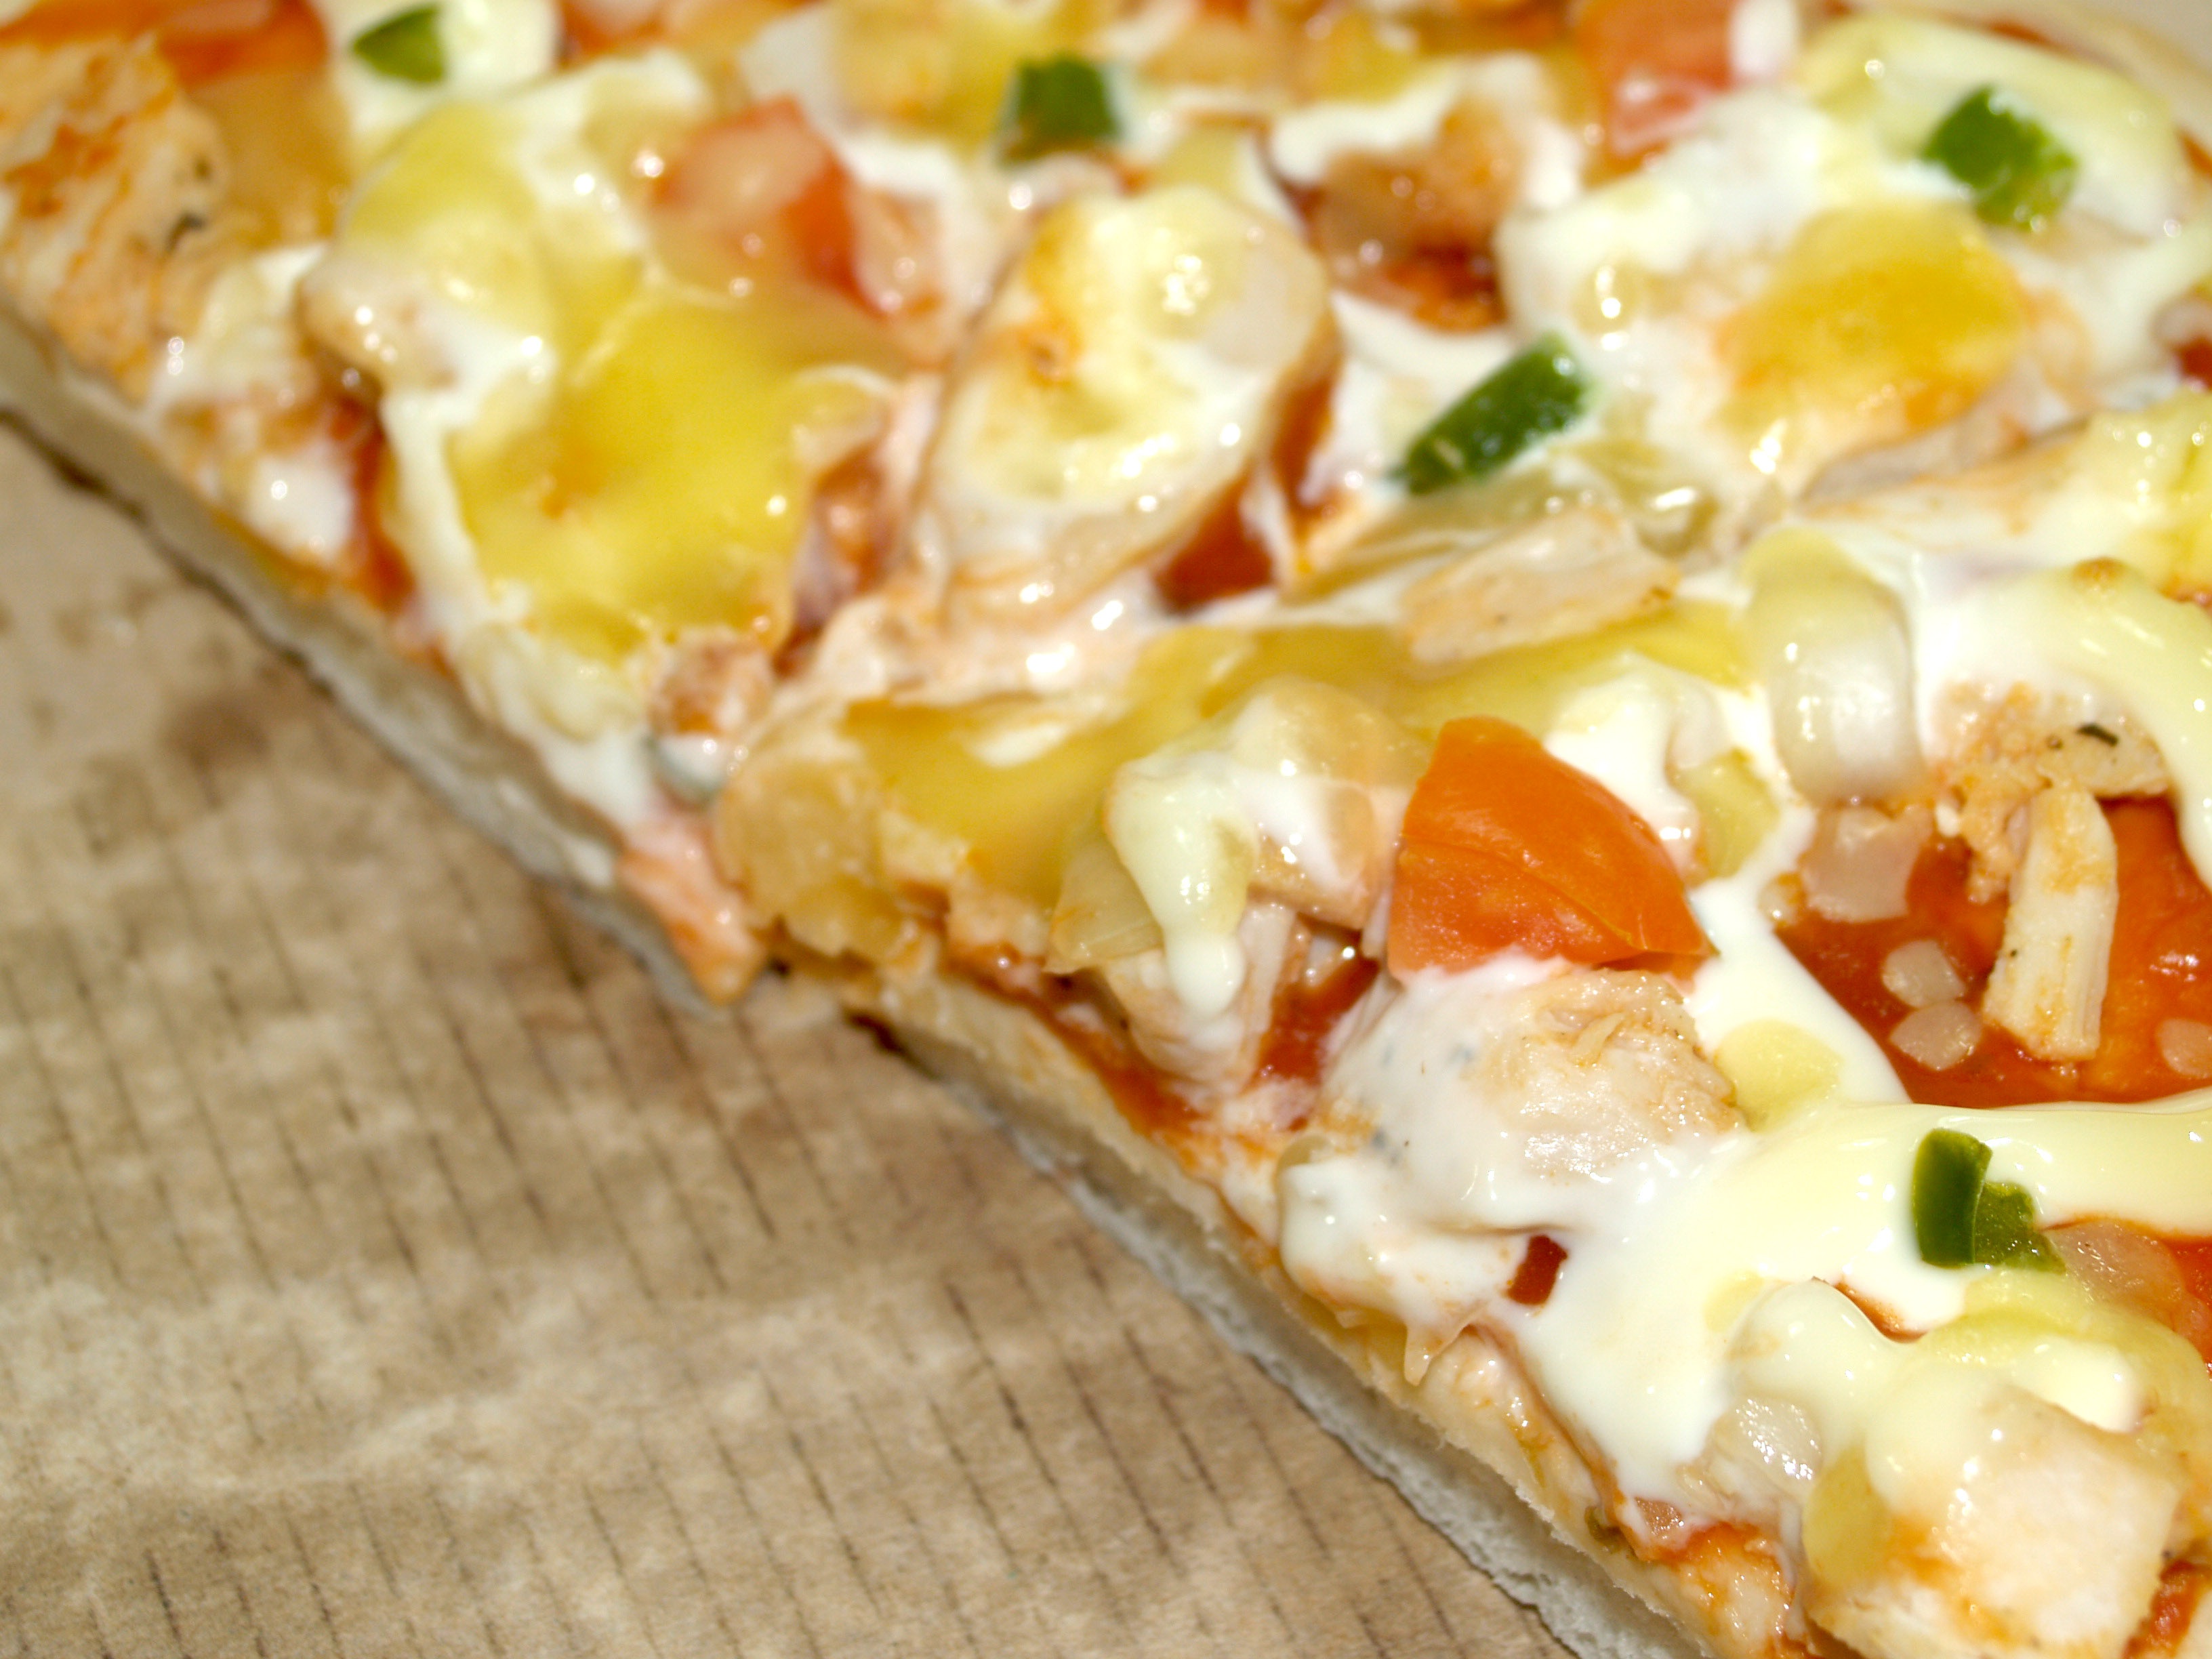
dish, meal, food, garlic, produce, vegetable, fresh, junk, breakfast, snack, meat, cuisine, sauce, delicious, homemade, slice, dough, pizza, cheese, tomato, sausage, salami, baked, pepperoni, crust, cooked, eating, dinner, hot, spicy, tasty, fast, melted, italian, sliced, greasy, mozzarella, baked goods, unhealthy, fattening, italian food, peperoncino, european food